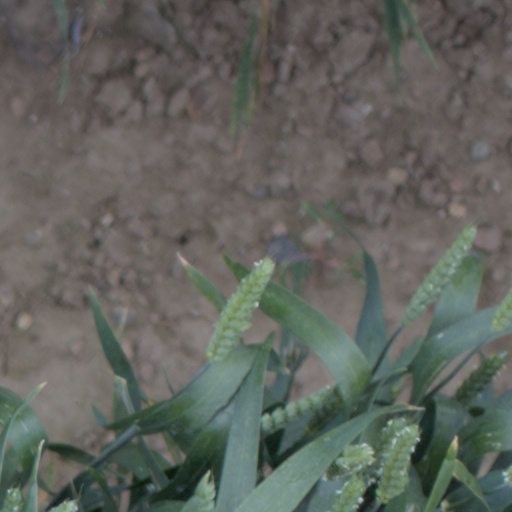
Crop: wheat